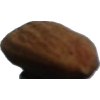
Label: Almonds 1